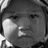
Emotion: neutral